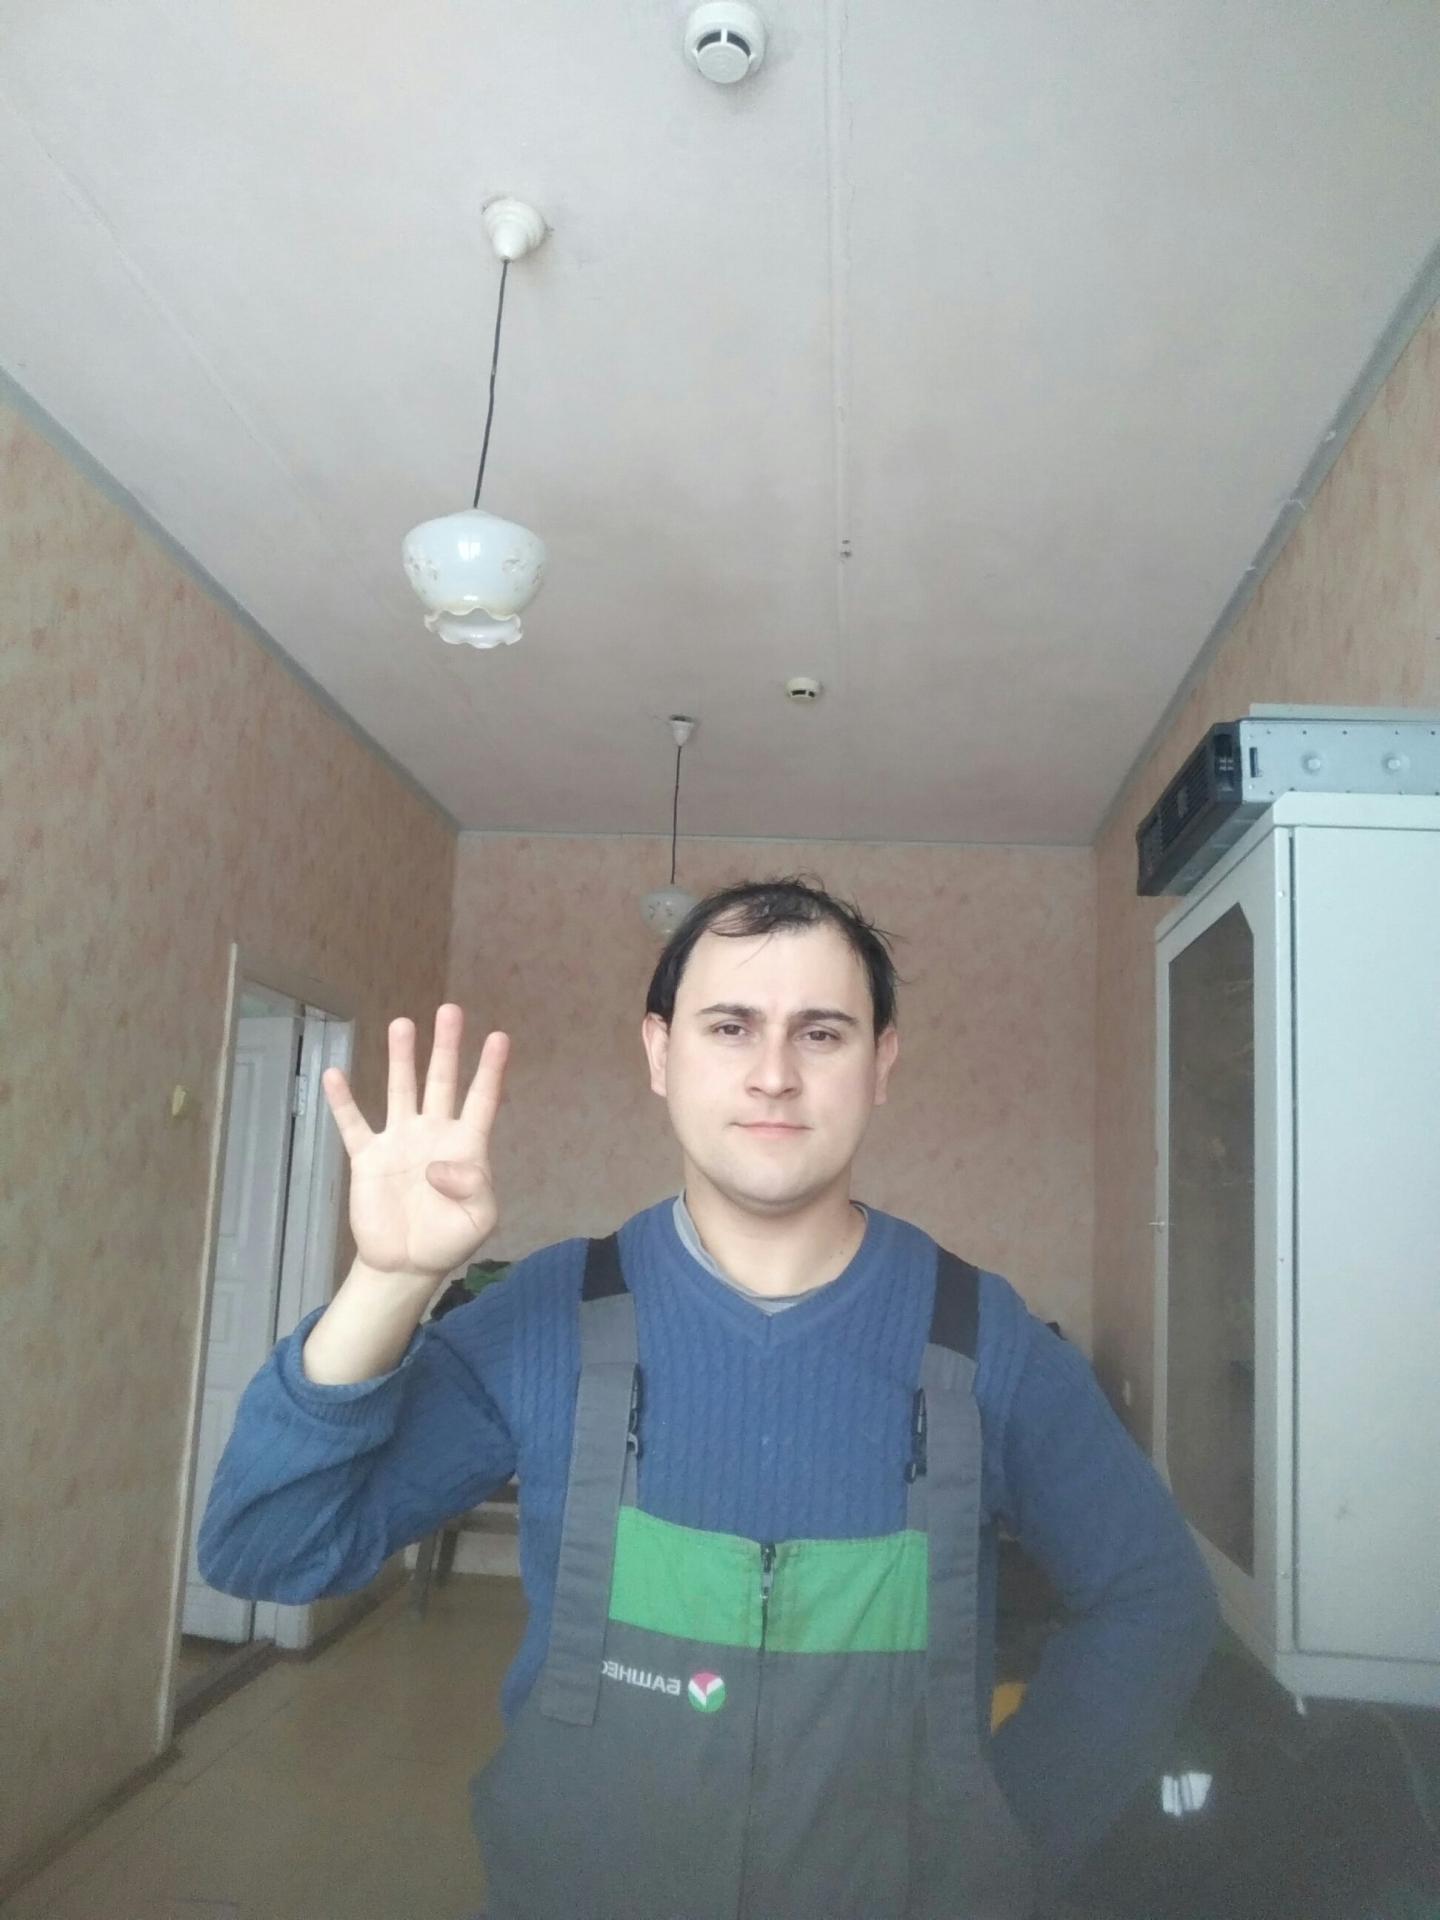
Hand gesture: four